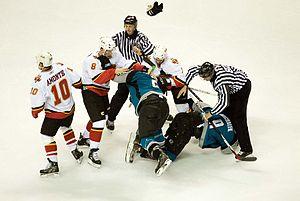
Brad Ference est un joueur professionnel de hockey sur glace qui évoluait au poste de défenseur.